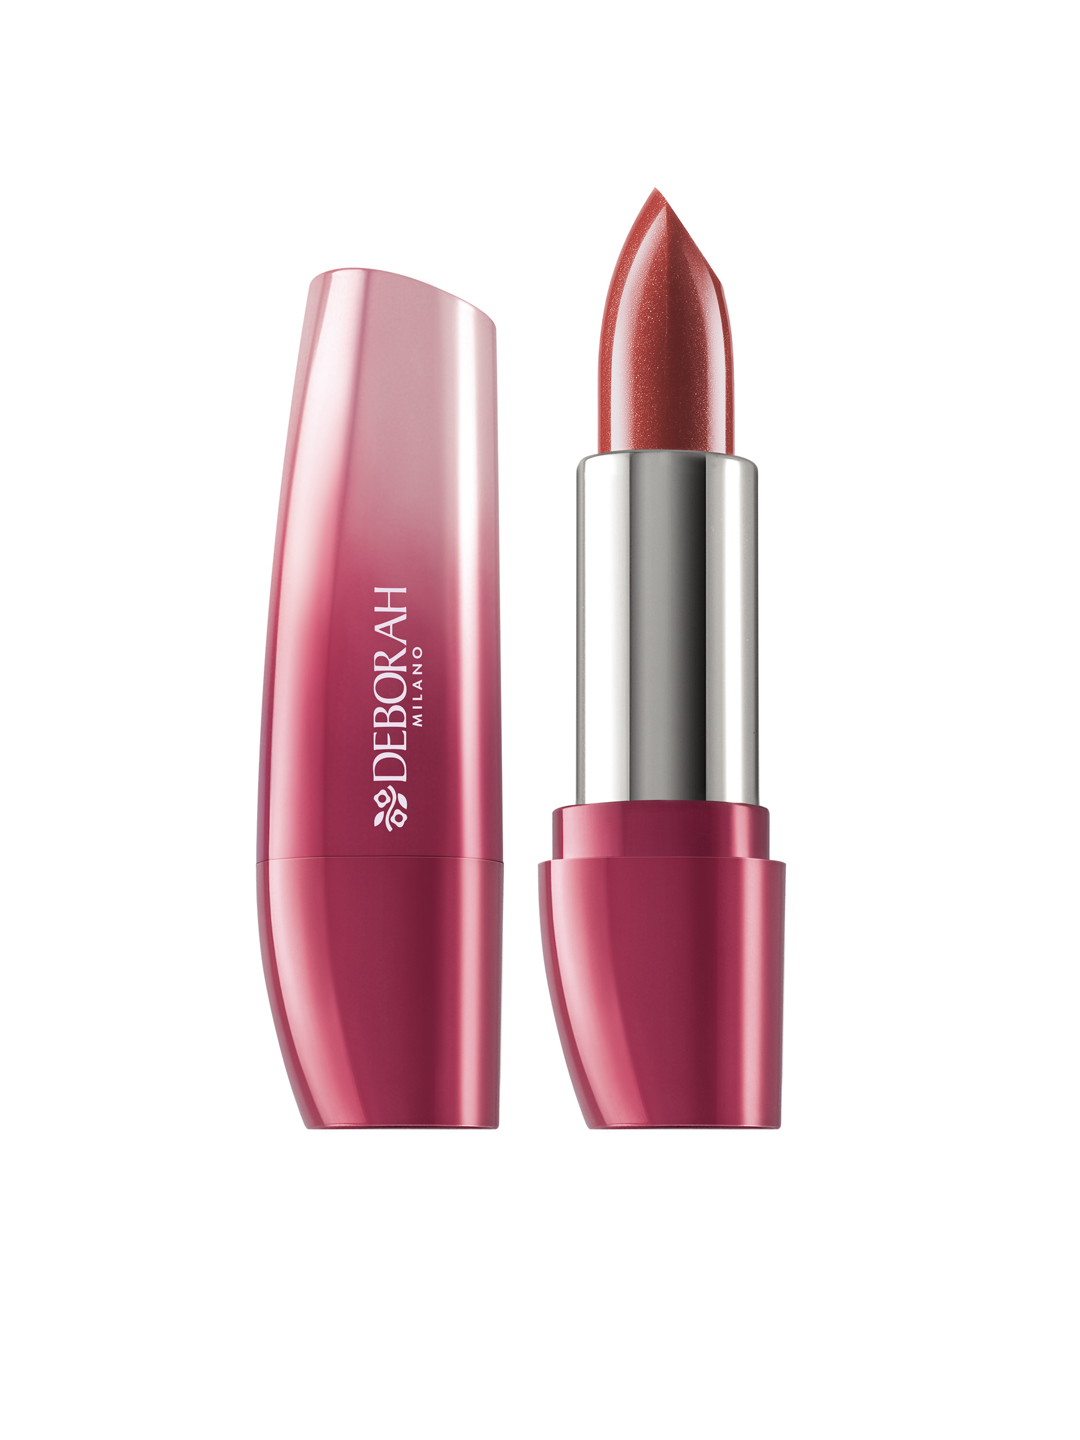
Deborah Brown Light Creator Shine Volume 3 Lipstick
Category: Personal Care / Lips / Lipstick
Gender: Women
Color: Pink
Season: Spring 2017
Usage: Casual